Pikmin 2

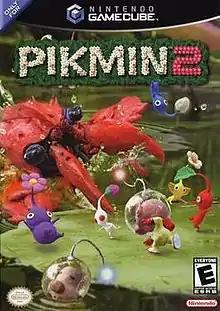
North American GameCube box art

is a 2004 real-time strategy puzzle video game developed and published by Nintendo for the GameCube. It is the direct sequel to the 2001 game "Pikmin" and the second game in the "Pikmin" series. In the game, Olimar returns to the Pikmin planet to collect valuable treasure after learning that the company he works for—Hocotate Freight—is on the verge of bankruptcy.